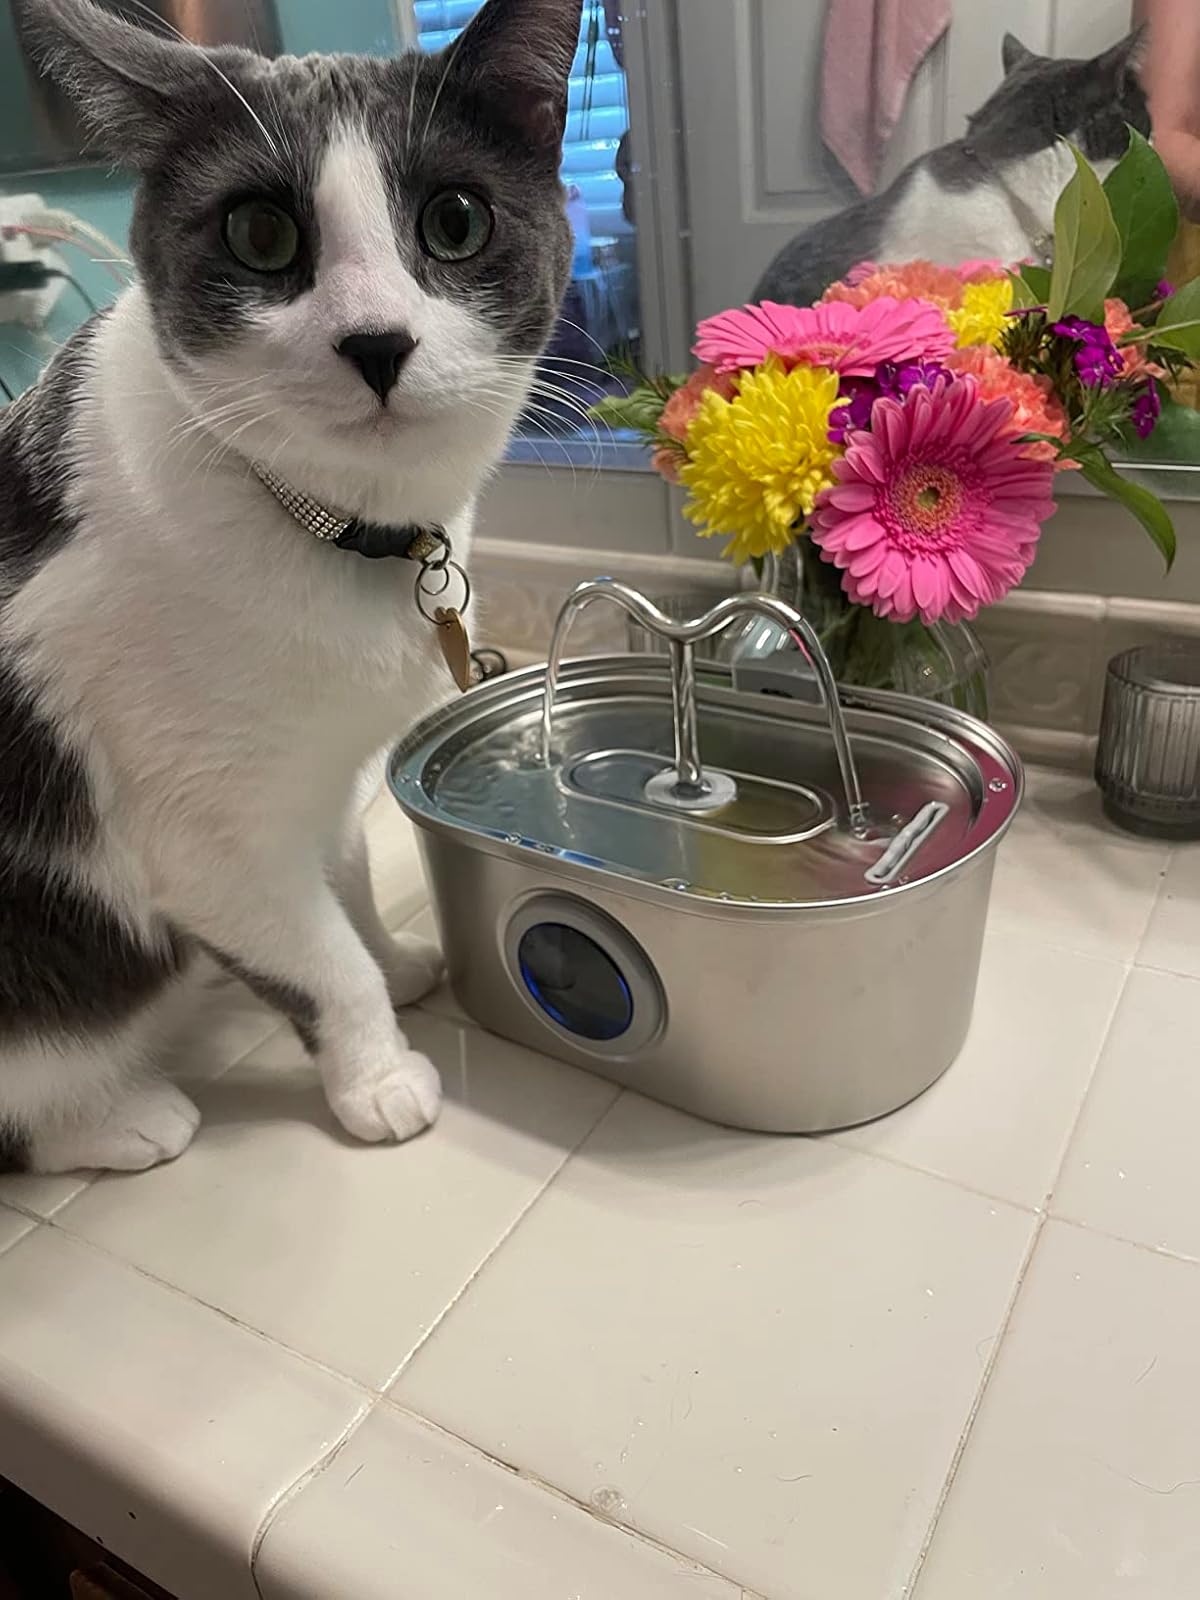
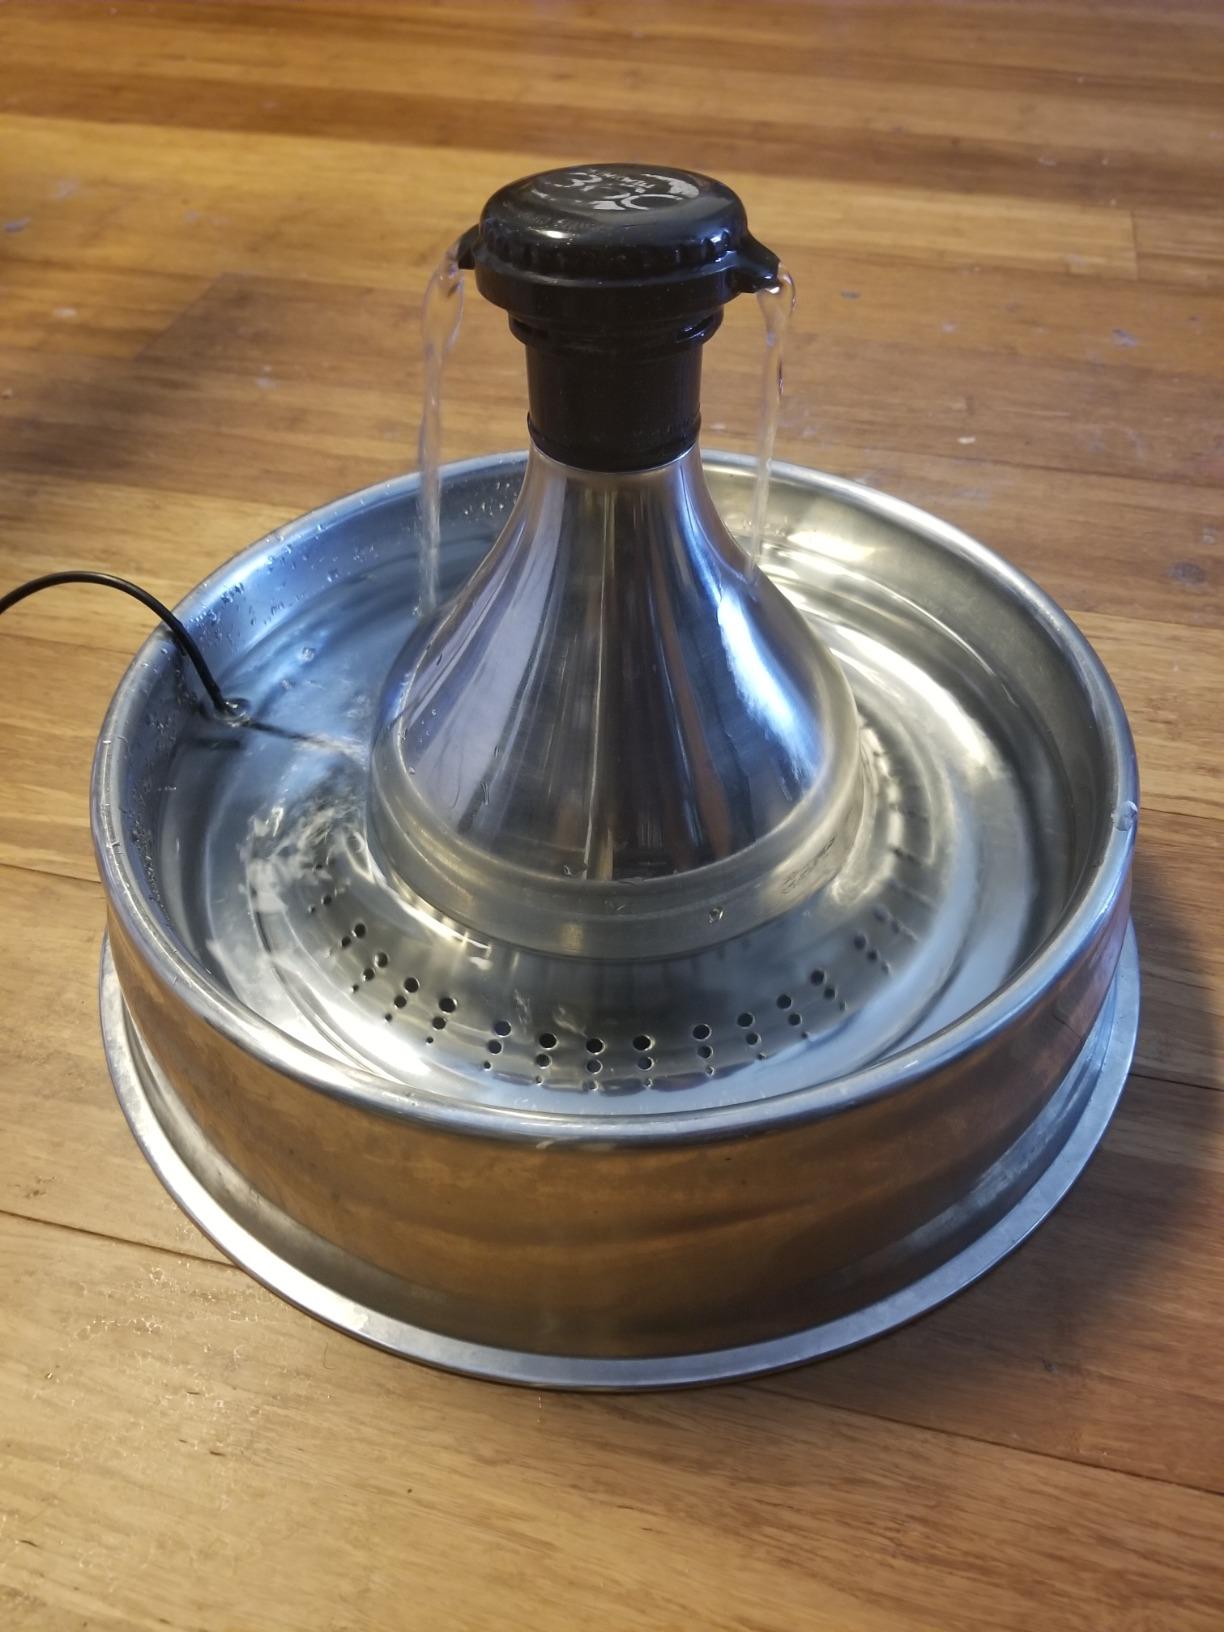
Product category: items_bowl
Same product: no